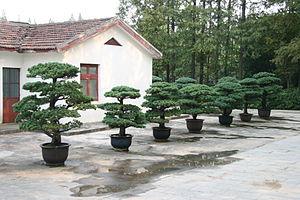
Le jardin botanique de Shanghai est un jardin botanique de quatre-vingt-un hectares situé en Chine à Shanghai, dans le district de Xuhui. C'est l'un des parcs les plus importants de la ville. Il a été inauguré en 1978 après quatre ans de construction et d'aménagement.